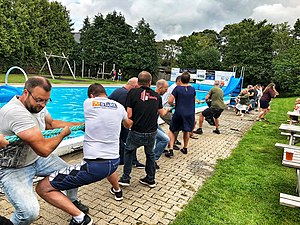
Voldby (Favrskov Kommune) / Faciliteter
Den årlige tovtræknings-konkurrence mellem nord- og sydbyen er et af højdepunkterne til sommerfesten i Voldby Badet. Sydbyen har vundet de sidste mange år.
Den årlige tovtrækningskonkurrence mellem nord- og sydbyen i Voldby til årets badfest.
Voldby er en driftig landsby i Østjylland med 436 indbyggere.